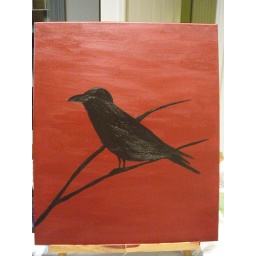
The red is more of a blood red in person